Liberation Army of the South

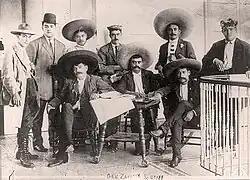
The leading commanders of the Liberation Army of the South

During the interim presidency of Francisco León de la Barra, Madero insisted Zapata disarm and disband his forces. Madero's reluctance to take action on land reform made Zapata reluctant, but he had little choice but to comply. Tensions flared when the hacendado governor attempted to block Zapata from taking up his promised position as commander of the local police. In July, news of a plot to assassinate Madero in the neighboring state of Puebla alarmed Zapata, and he rapidly re-mobilized to march to the politician's defense. Although the march was called off, Zapata and the other rebel commanders were now much more wary of laying down their arms. De la Barra ordered General Huerta to force Zapata to surrender unconditionally. Huerta quickly took over the state, and civil law was suspended in August. Although Madero attempted negotiations to avoid violence, on August 23 Huerta and Ambrosia Figueroa (now allied with the regime) began military operations against the rebels. This made them feel that Madero had betrayed them, and set the stage for their break with him three months later. The small rebel force evaded destruction by first fleeing to Puebla, then reappearing in Morelos once Huerta had moved his army to follow them. The Morelos rebels swelled to around 1,500 and by late October lay claim to important territory near Mexico City.